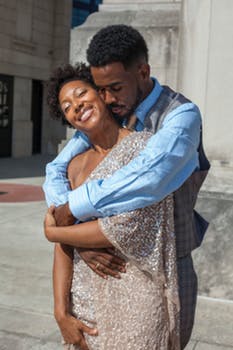
Label: No Watermark